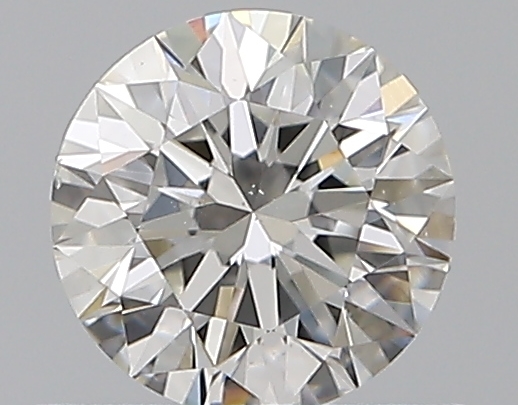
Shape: round
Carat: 0.5
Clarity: VS2
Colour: G
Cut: EX
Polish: EX
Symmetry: EX
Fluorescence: N
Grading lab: GIA
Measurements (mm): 5.05 x 5.09 x 3.19